ASTRID2

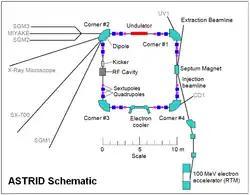
ASTRID schematic

The ASTRID storage "ring", with a circumference of only 40 m, is actually a square, formed by four sets of two 45 degree dipole bending magnets. There are eight pairs of quadrupole magnets used for horizontal and vertical focusing of the electrons and eight pairs of sextupole magnets for chromaticity correction. Electrons are injected via a septum magnet into the ring from a 100 MeV race-track microtron in 4-5 mA pulses, and captured by a 105 MHz RF system which bunches and accelerates the electrons as they pass through the RF cavity. Many of these pulses of electrons were accumulated at 100 MeV to reach more than 180 mA of current in the ring, which was then accelerated to 580 MeV with negligible loss of beam. The lifetime of a stored beam at 160 mA was 100 to 120 hours.